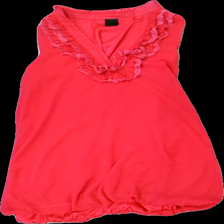
View: front
Type: Dress
Category: Ladies
Brand: Not in the list
Brand text on label: oxmo
Colors: Pink
Material: 100% polyester
Pattern: Lace
Cut: V-collar
Size: M
Season: All
Damage: lös tråd
Damage location: middle center
Damage 2: lös tråd
Damage 2 location: bottom center
Damage 3: lösa trådar
Damage 3 location: bottom right
Price range: <50
Recommended usage: Reuse
Description: klänning med spets detaljer